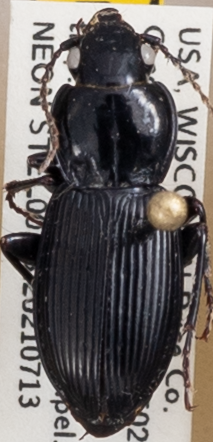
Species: Pterostichus novus
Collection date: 2021-07-13
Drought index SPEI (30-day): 0.136
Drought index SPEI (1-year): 0.132
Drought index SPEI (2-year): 1.45